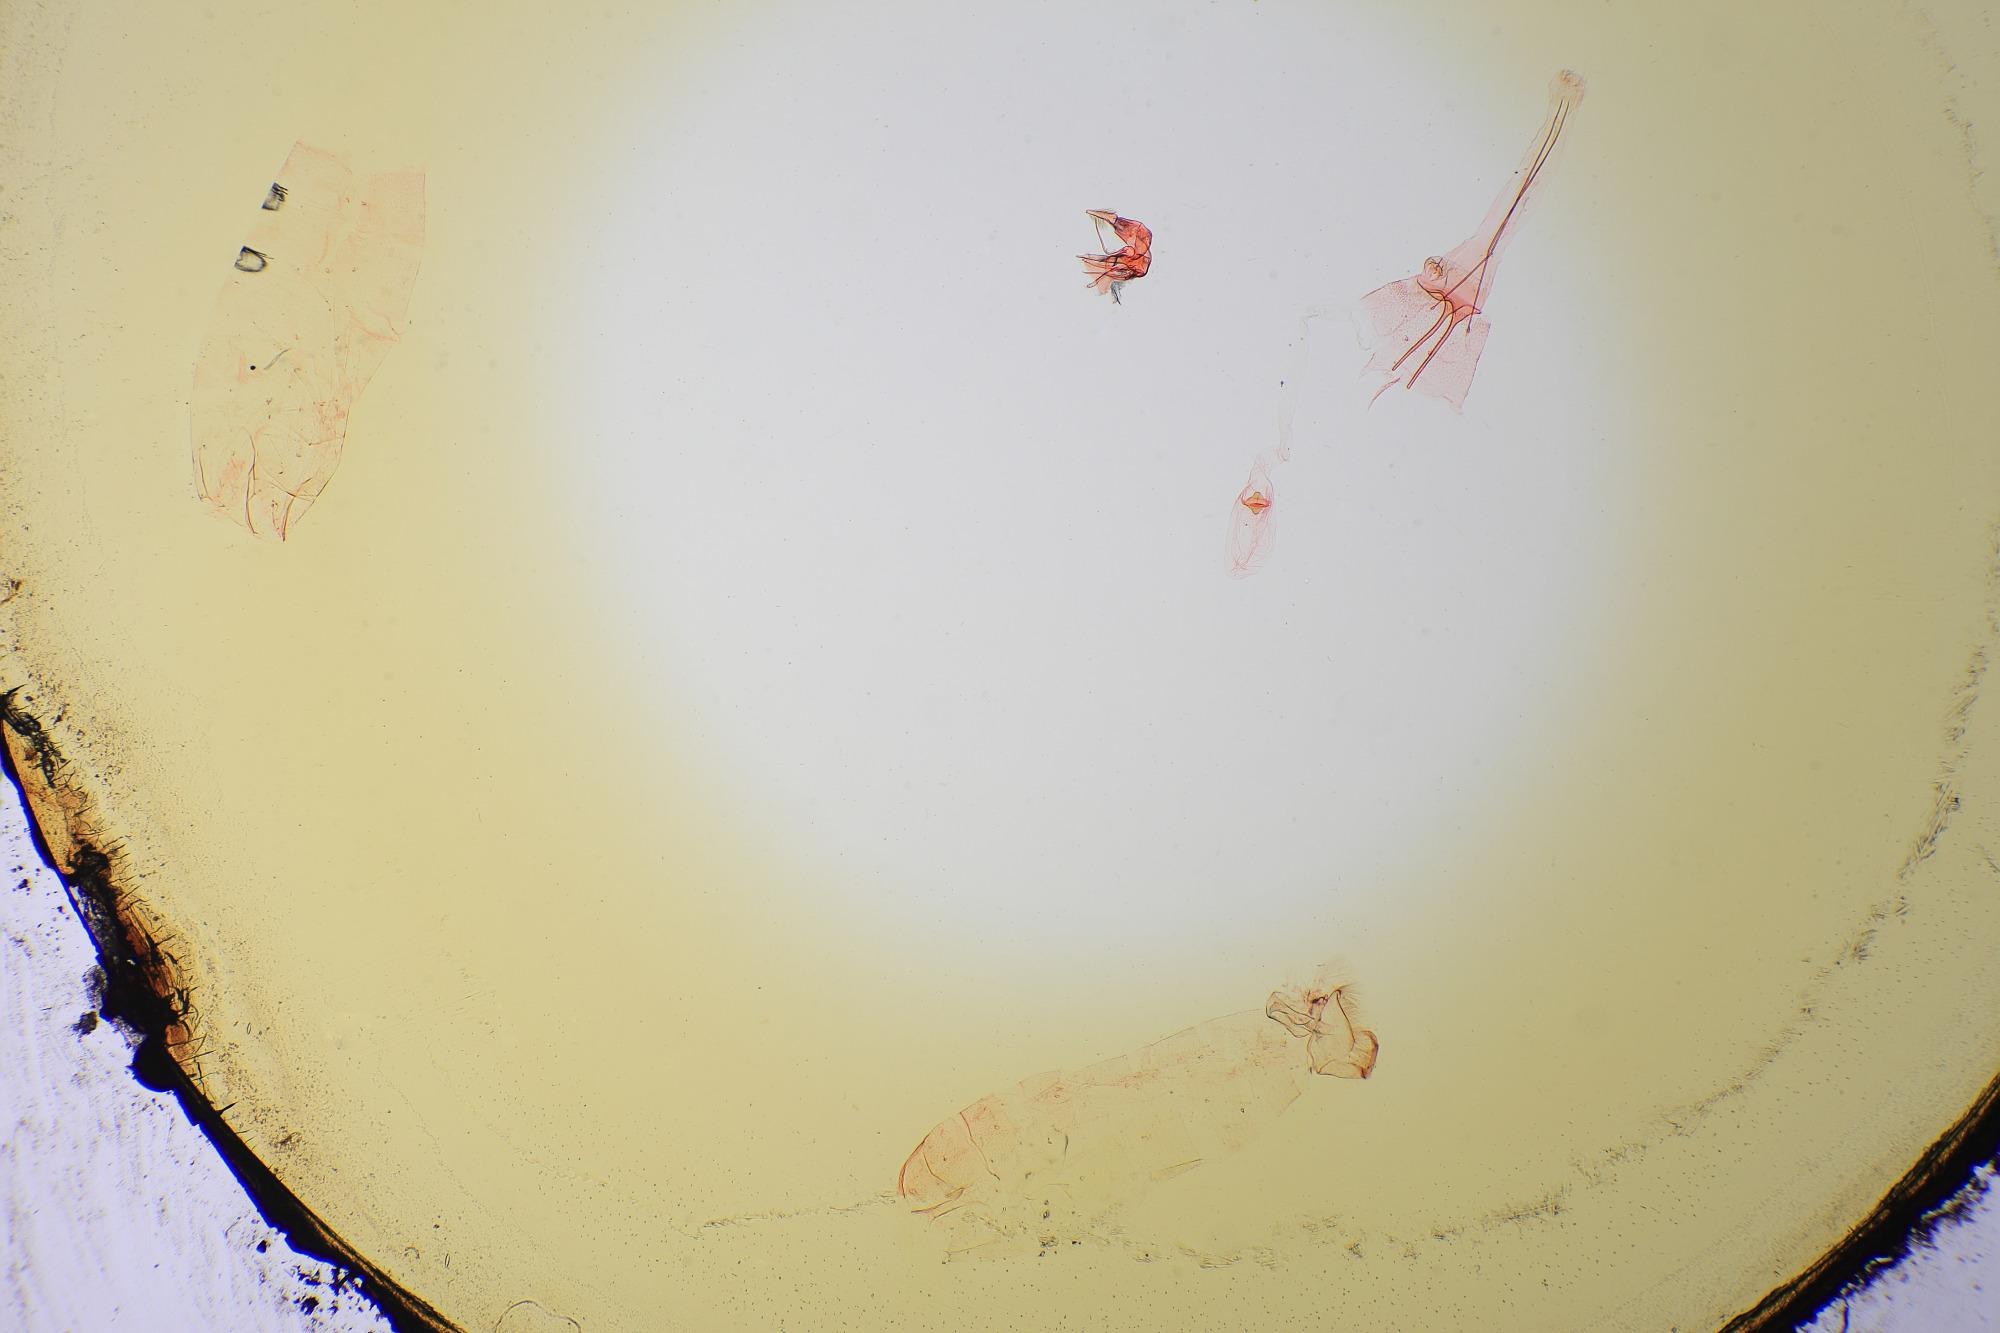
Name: Telphusa betulella
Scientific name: Telphusa betulella Busck, 1903
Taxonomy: Animalia, Arthropoda, Insecta, Lepidoptera, Glossata, Gelechiidae, Gelechiinae
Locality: [Not Stated], Virginia, United States
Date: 1 Mar 1884 and 23 Jul 1884